Operation Rubble

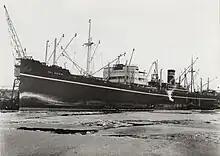
The Norwegian ship "Tai Shan", which Binney used as his "flagship".

Laid-up in Swedish ports were more than twenty Norwegian merchant ships. Shortly before leaving the country, King Haakon VII of Norway approved legislation which requisitioned all Norwegian shipping under the control of a directorate called Nortraship based in London. Binney devised a plan in which these ships would be used to store British stockpiles and the most capable could be used for a breakout. The Germans were well aware of this possibility and not only was the Skagerrak regularly patrolled by naval vessels and aircraft, but an extensive minefield had been laid across the straight. Blinney suspected that the minefield was not as comprehensive as the Germans had claimed and with the encouragement of London, chartered a small Finnish tramp steamer, "Lahti", to attempt the run. Departing Gothenburg on 5 July 1940 carrying of steel products, "Lahti" successfully traversed the Skagerrak, however the short night allowed her to be spotted by German aircraft and her master obeyed their instruction to head for Kristiansand and internment, but the point had been proved.